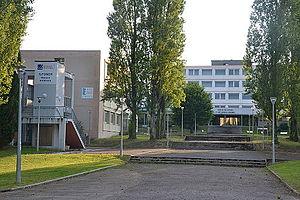
Faculté de lettres et sciences humaines de l'Université de Limoges (Haute-Vienne, France).
L’université de Limoges est une université nationale française pluridisciplinaire comptant 17 347 étudiants et 2 000 enseignants, chercheurs et enseignants-chercheurs, délivrant notamment des licences, masters et doctorats dans tous les secteurs traditionnels du savoir et dans des filières innovantes. Elle s'est structurée en octobre 1968 par le regroupement d'établissements d'enseignement supérieur à Limoges. La plus ancienne continuité historique est celle des facultés de pharmacie et de médecine remontant à 1626.
Le canton de Limoges-9 est un canton français situé dans le département de la Haute-Vienne et la région Nouvelle-Aquitaine.